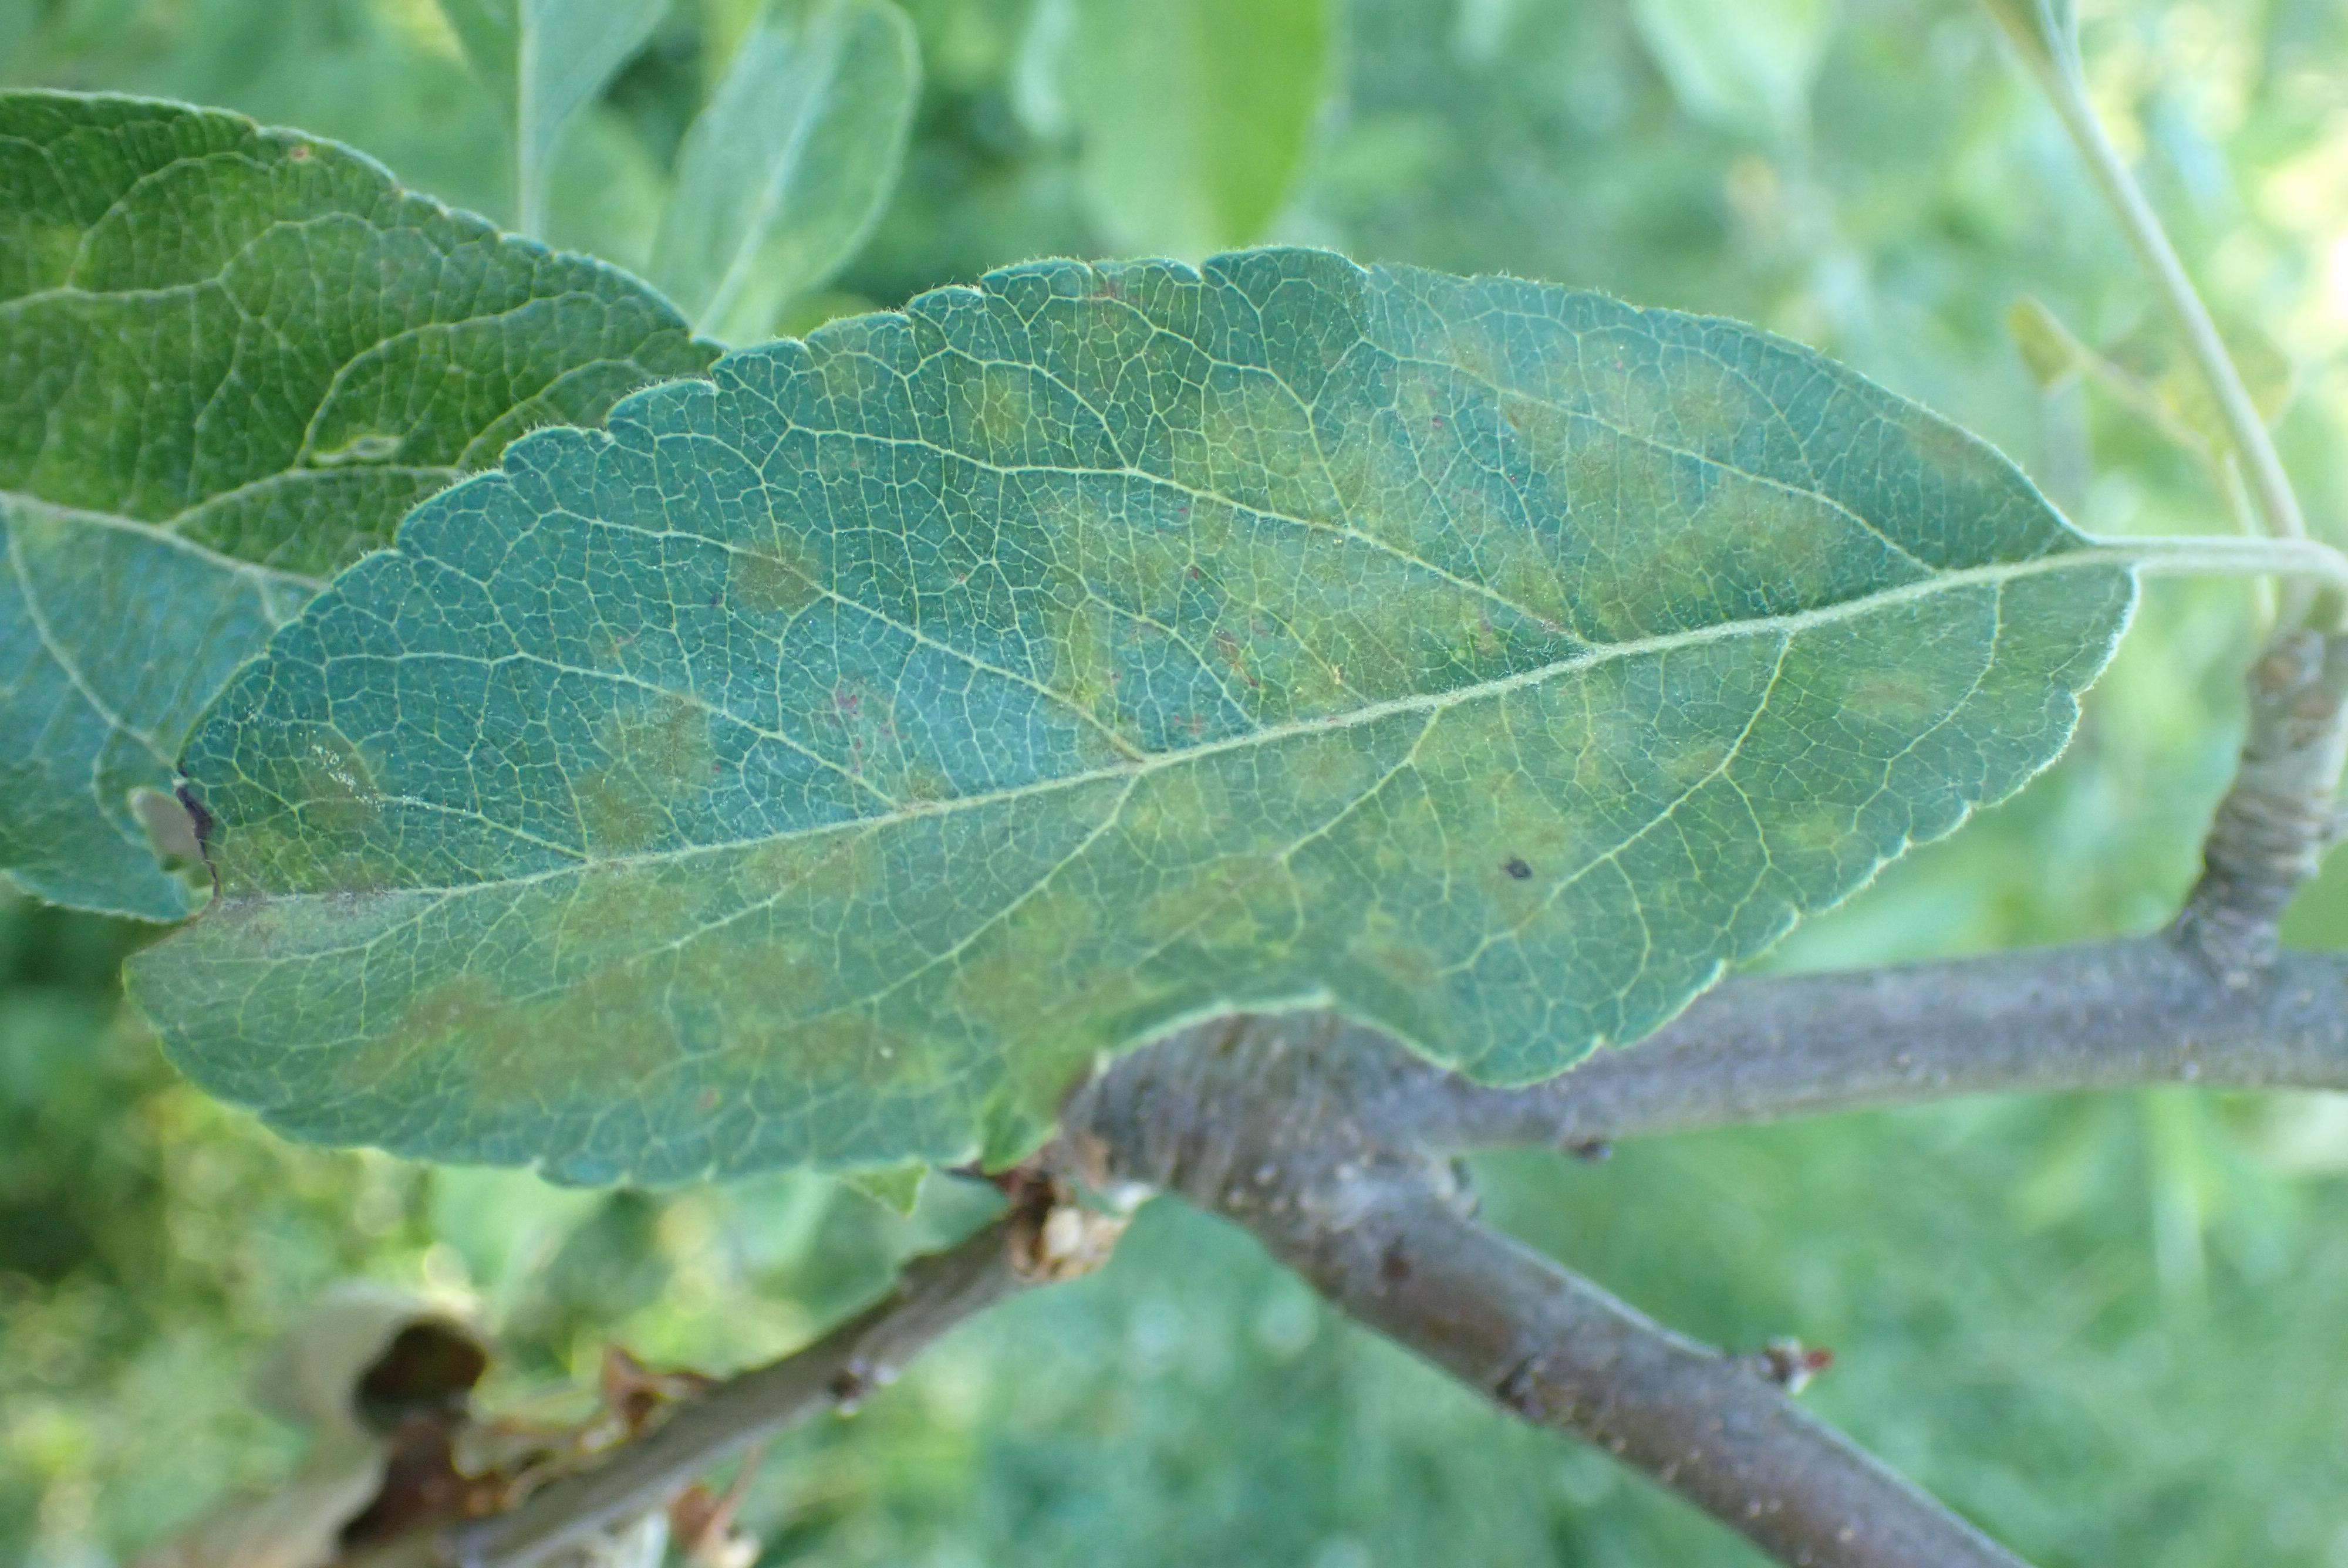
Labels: scab